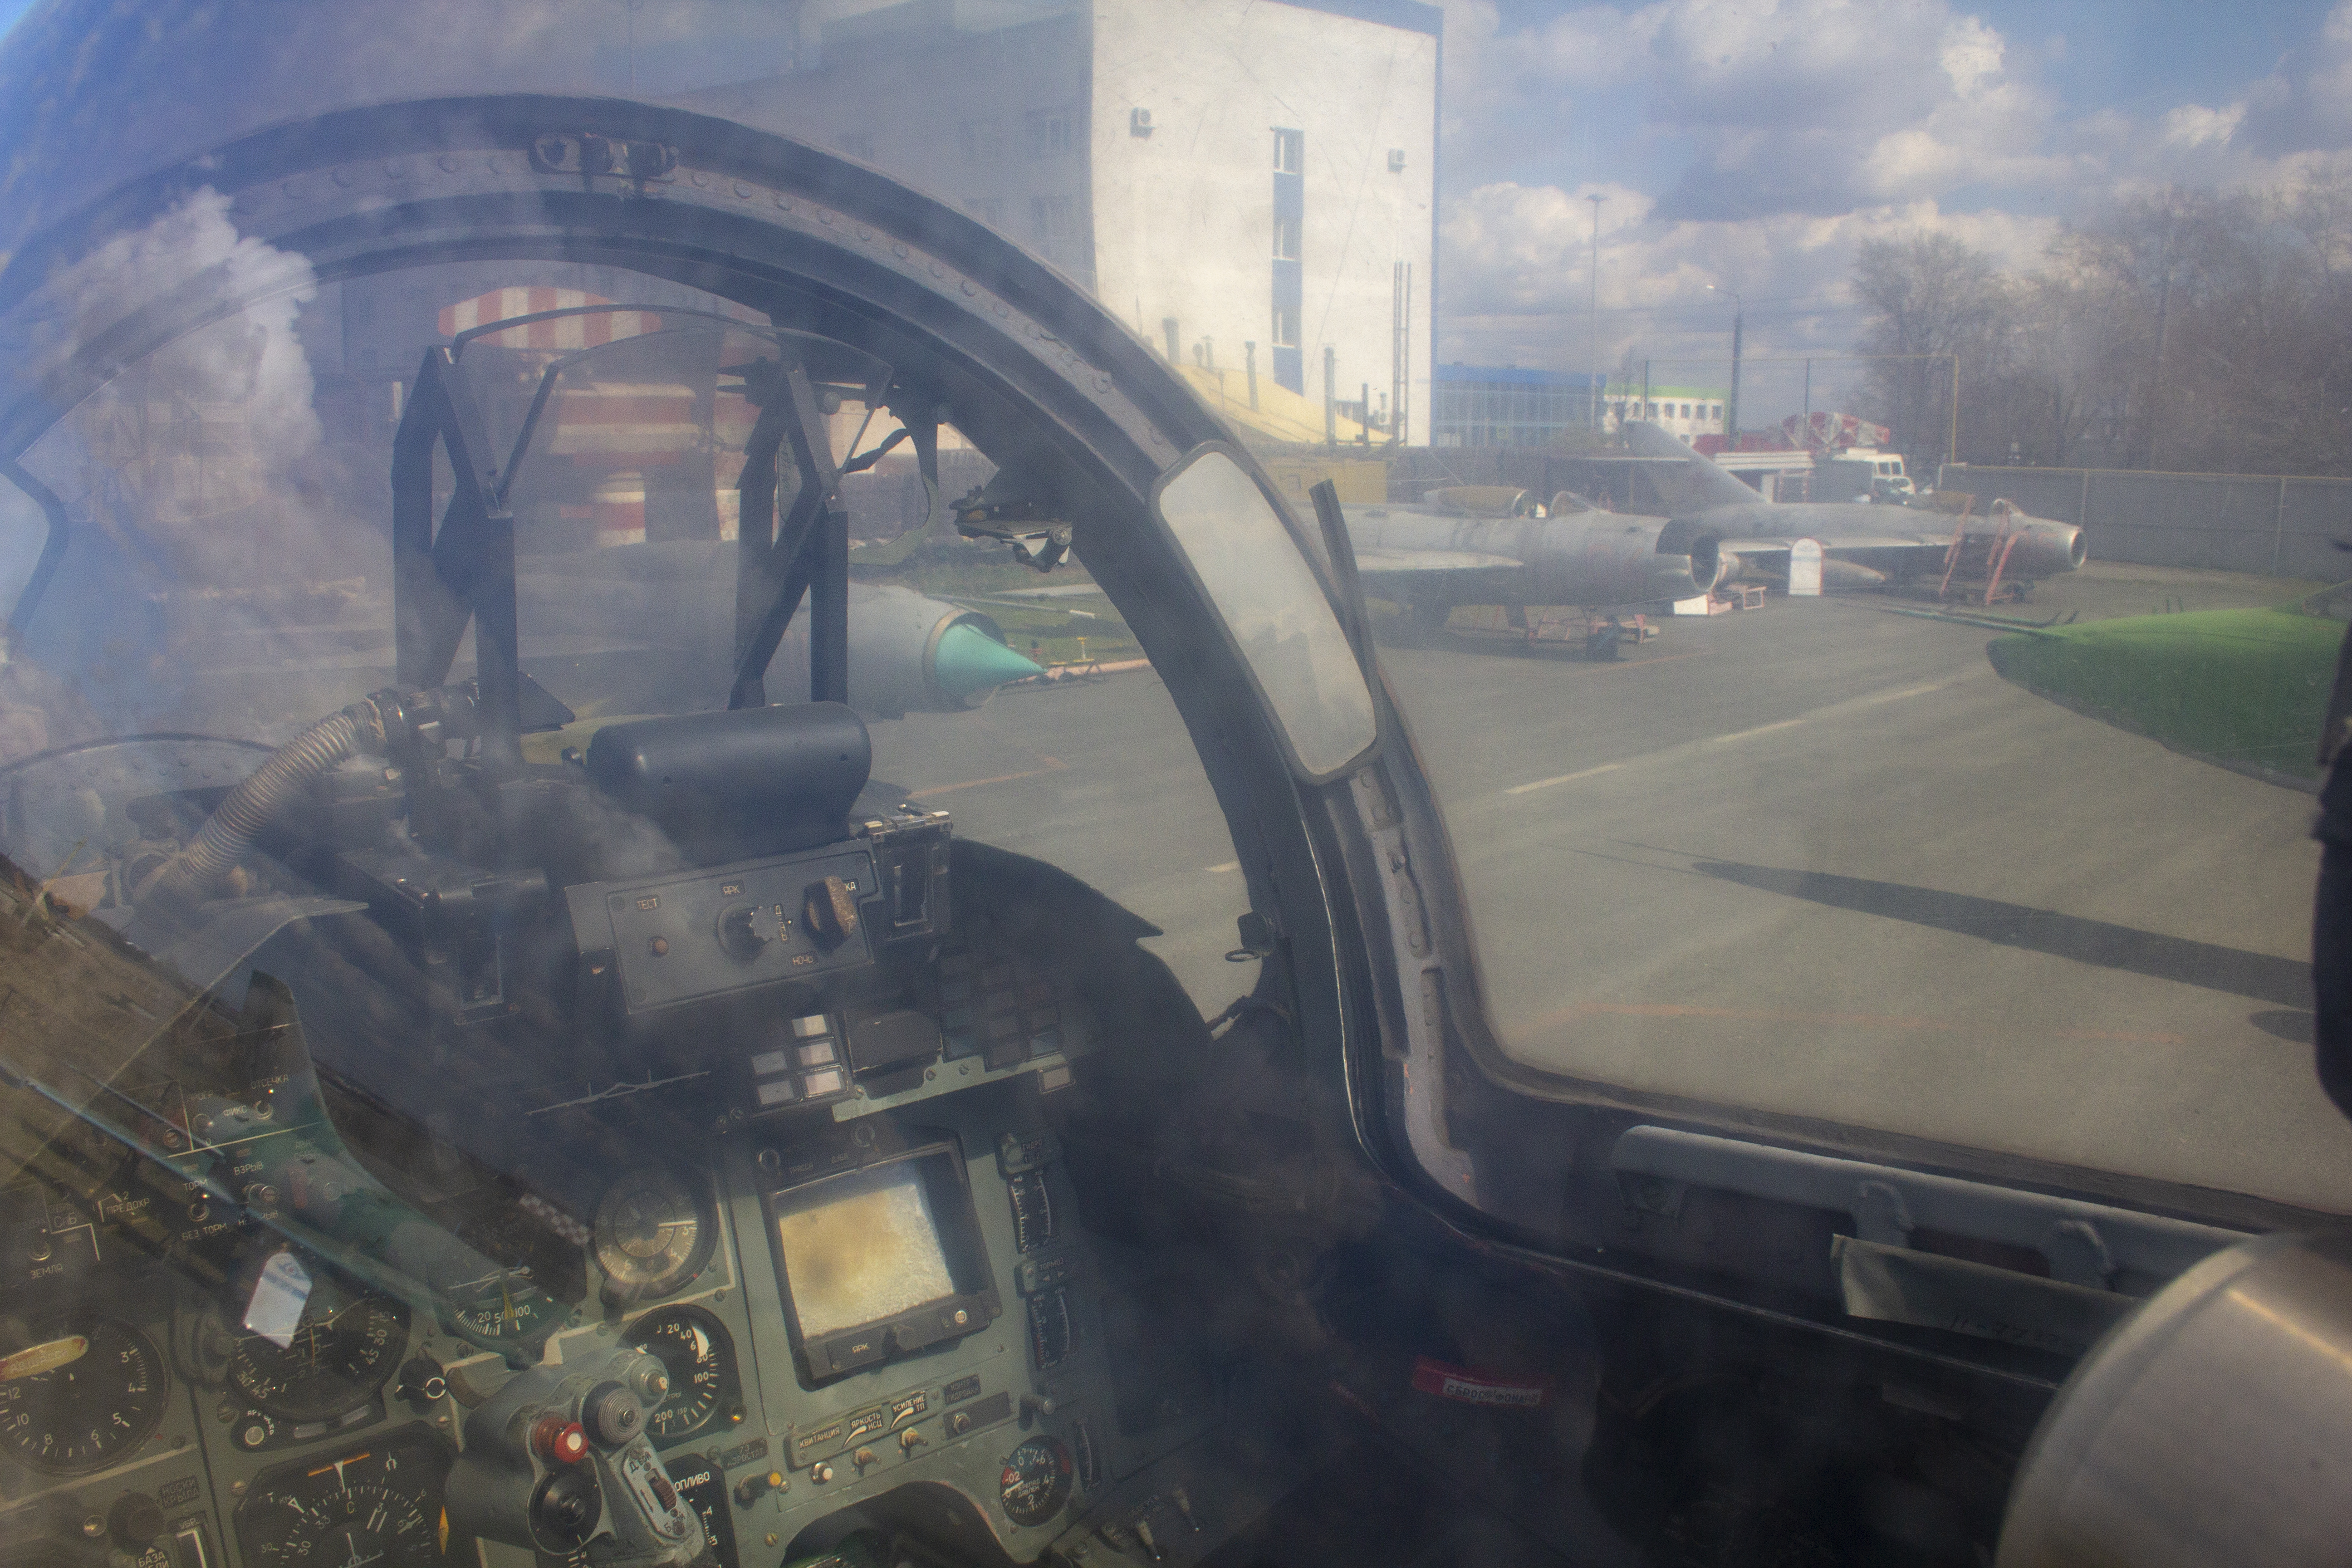
aviation, aircraft, instruments, cockpit, vehicle, sky, mode of transport, helicopter, atmospheric phenomenon, flight instruments, air travel, aerospace manufacturer, cloud, landscape, building, urban area, aerospace engineering, city, windshield, airplane, military helicopter, pilot, aerial photography, airliner, bird's eye view, airline, glass, flight, window, automotive window part, haze, transport, general aviation, arch, pc game, circle, Strategy video game